Psilocybin

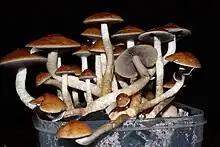
The increasing availability of information on growing techniques eventually made it possible for amateurs to grow psilocybin mushrooms ("Psilocybe cubensis" pictured) without access to laboratory equipment.

There is evidence to suggest that psychoactive mushrooms have been used by humans in religious ceremonies for thousands of years. The Tassili Mushroom Figure was discovered in Tassili, Algeria, and is believed to depict psychedelic mushrooms and the transformation of the user under their influence. The paintings are said to date back to 9000-7000 BC.